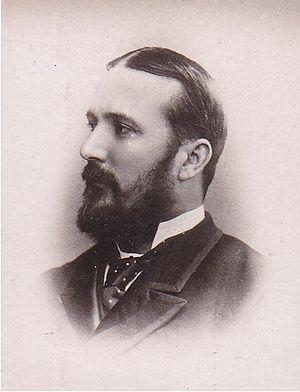
La circonscription de Canterbury est une circonscription parlementaire britannique. Située dans le Kent, elle correspond en partie au district de la cité de Canterbury, autour de la ville de Canterbury.